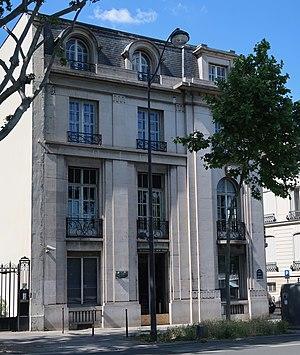
32 avenue de New-York (Paris, 16e)
L’avenue de New-York est le nom d'une voie publique située à Paris, dans le 16ᵉ arrondissement.
La Fédération française du sport automobile, fondée en 1952, est l’une des associations sportives nationales affiliées à la Fédération internationale de l'automobile. Bénéficiaire d’une délégation du Ministère de la Ville, de la Jeunesse et des Sports, réglemente, organise, dirige et développe le sport automobile et le karting sur le territoire français.